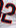
Number: 2